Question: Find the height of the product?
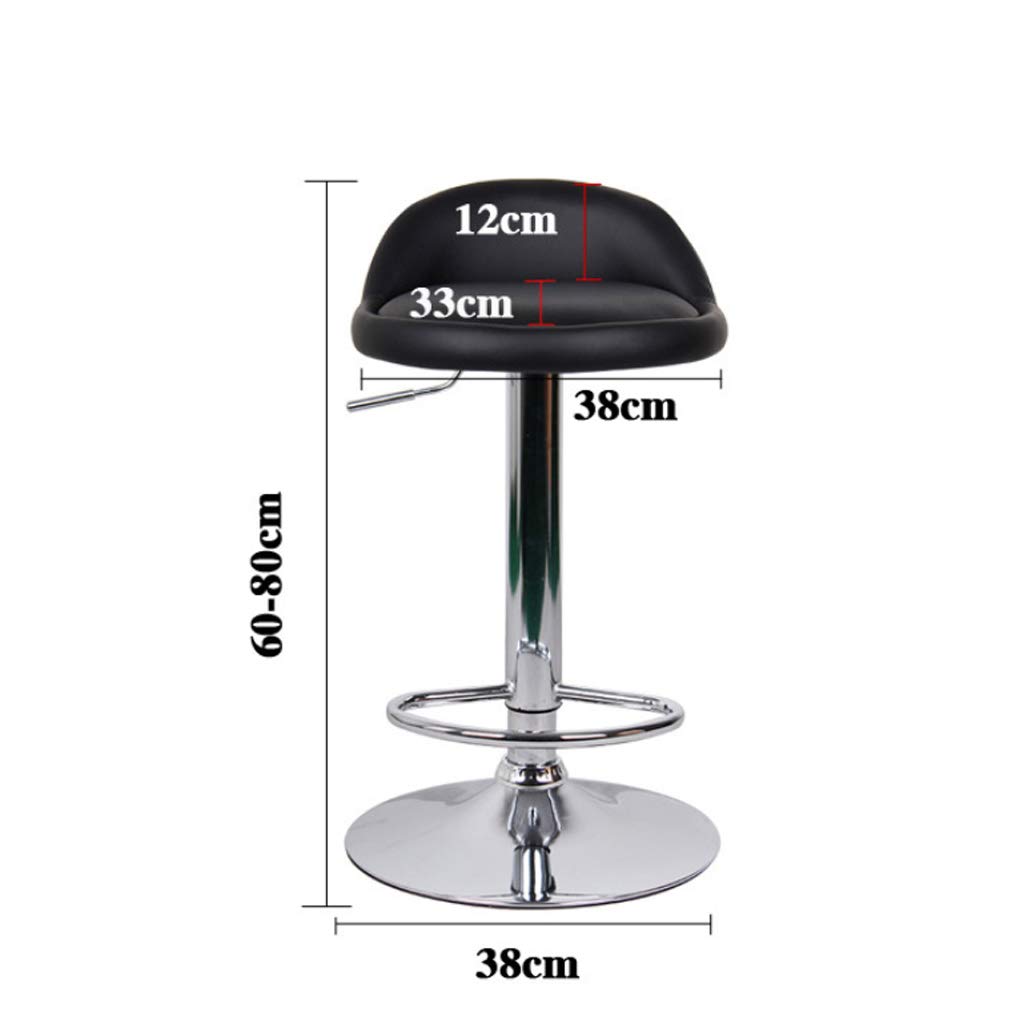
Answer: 60.0 centimetre